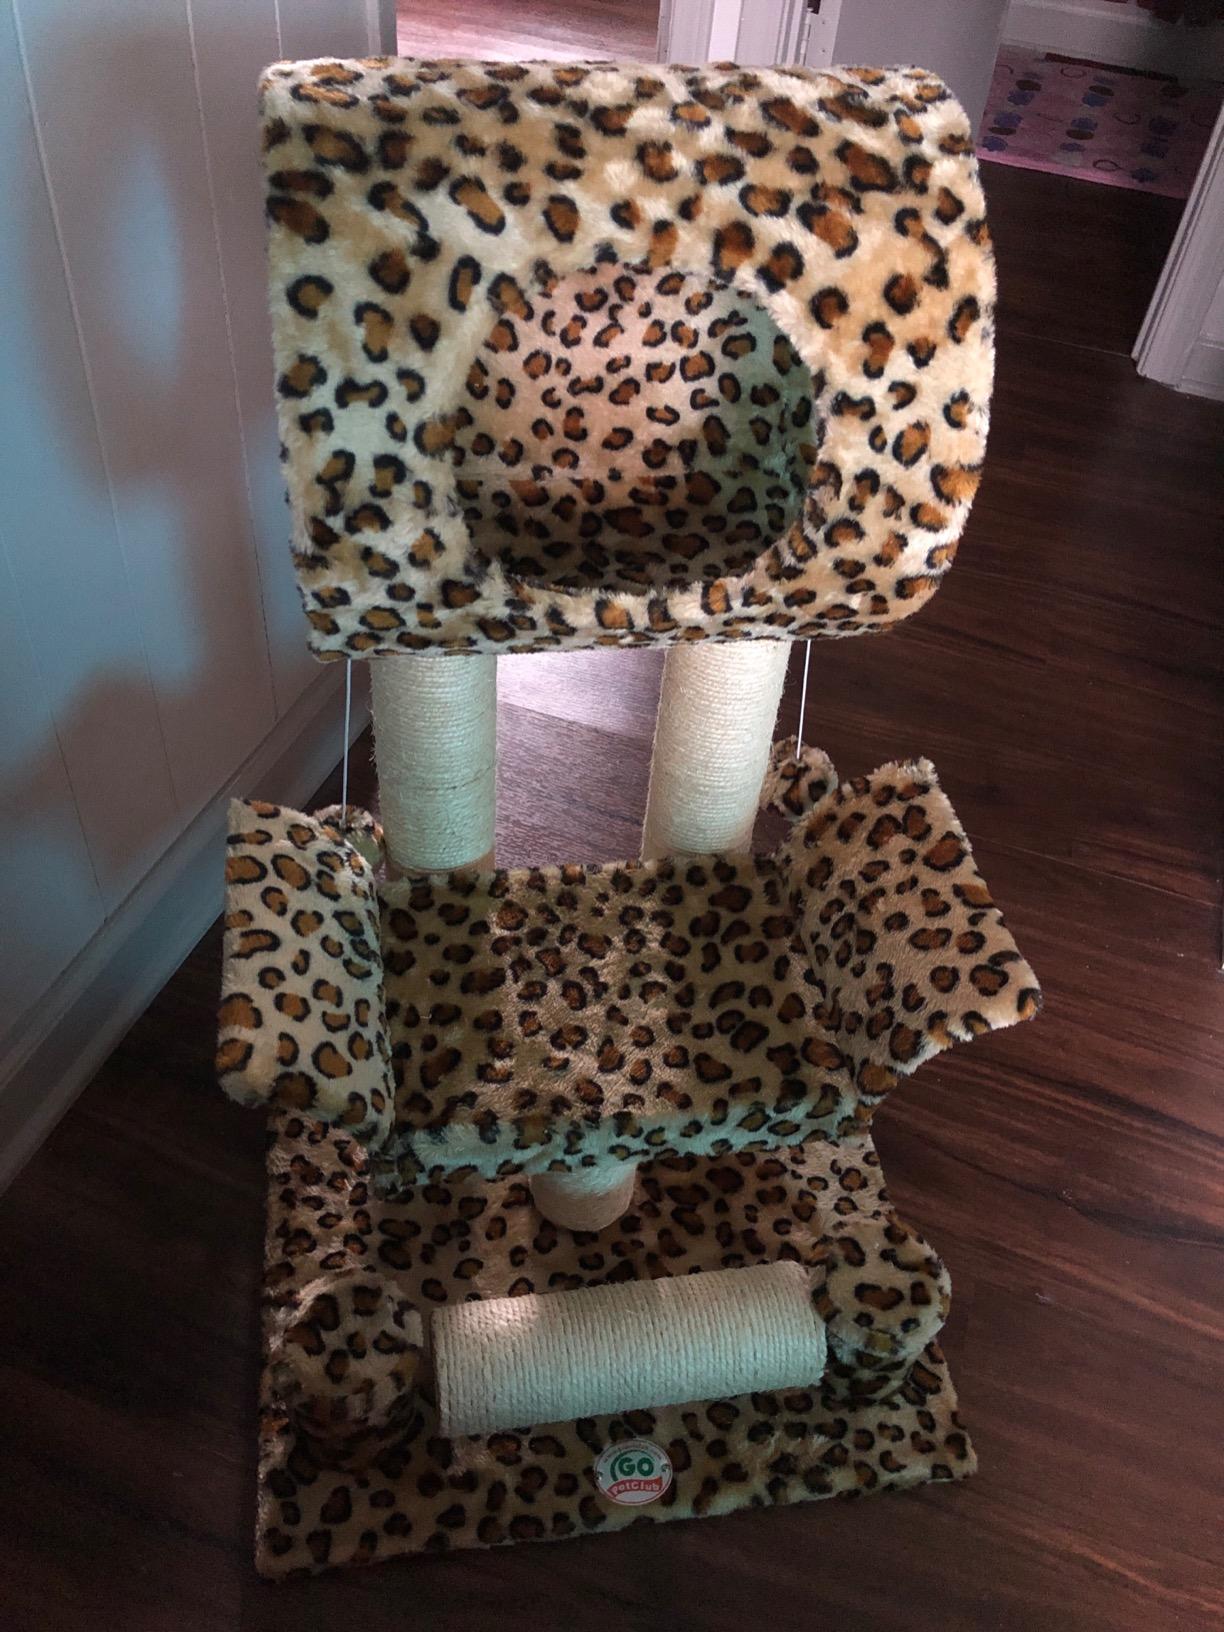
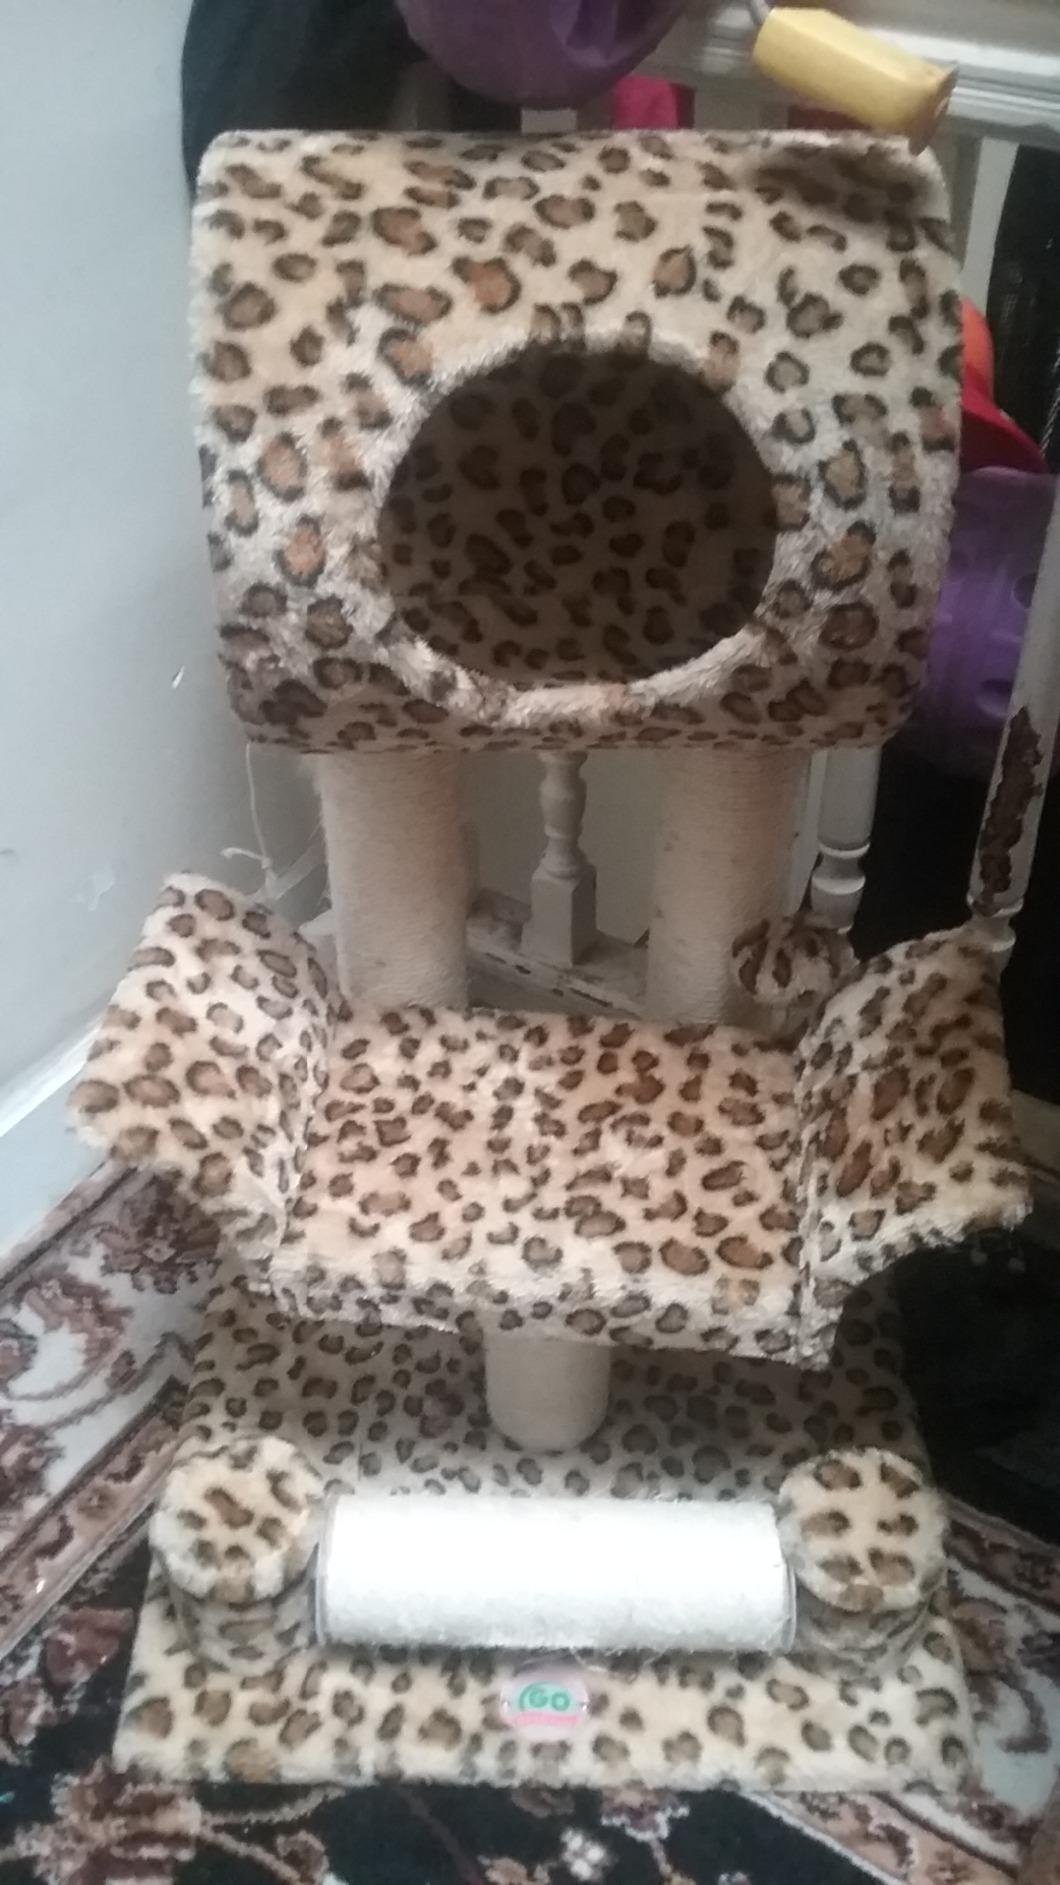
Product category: items_cat tree
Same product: yes